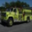
Label: truck